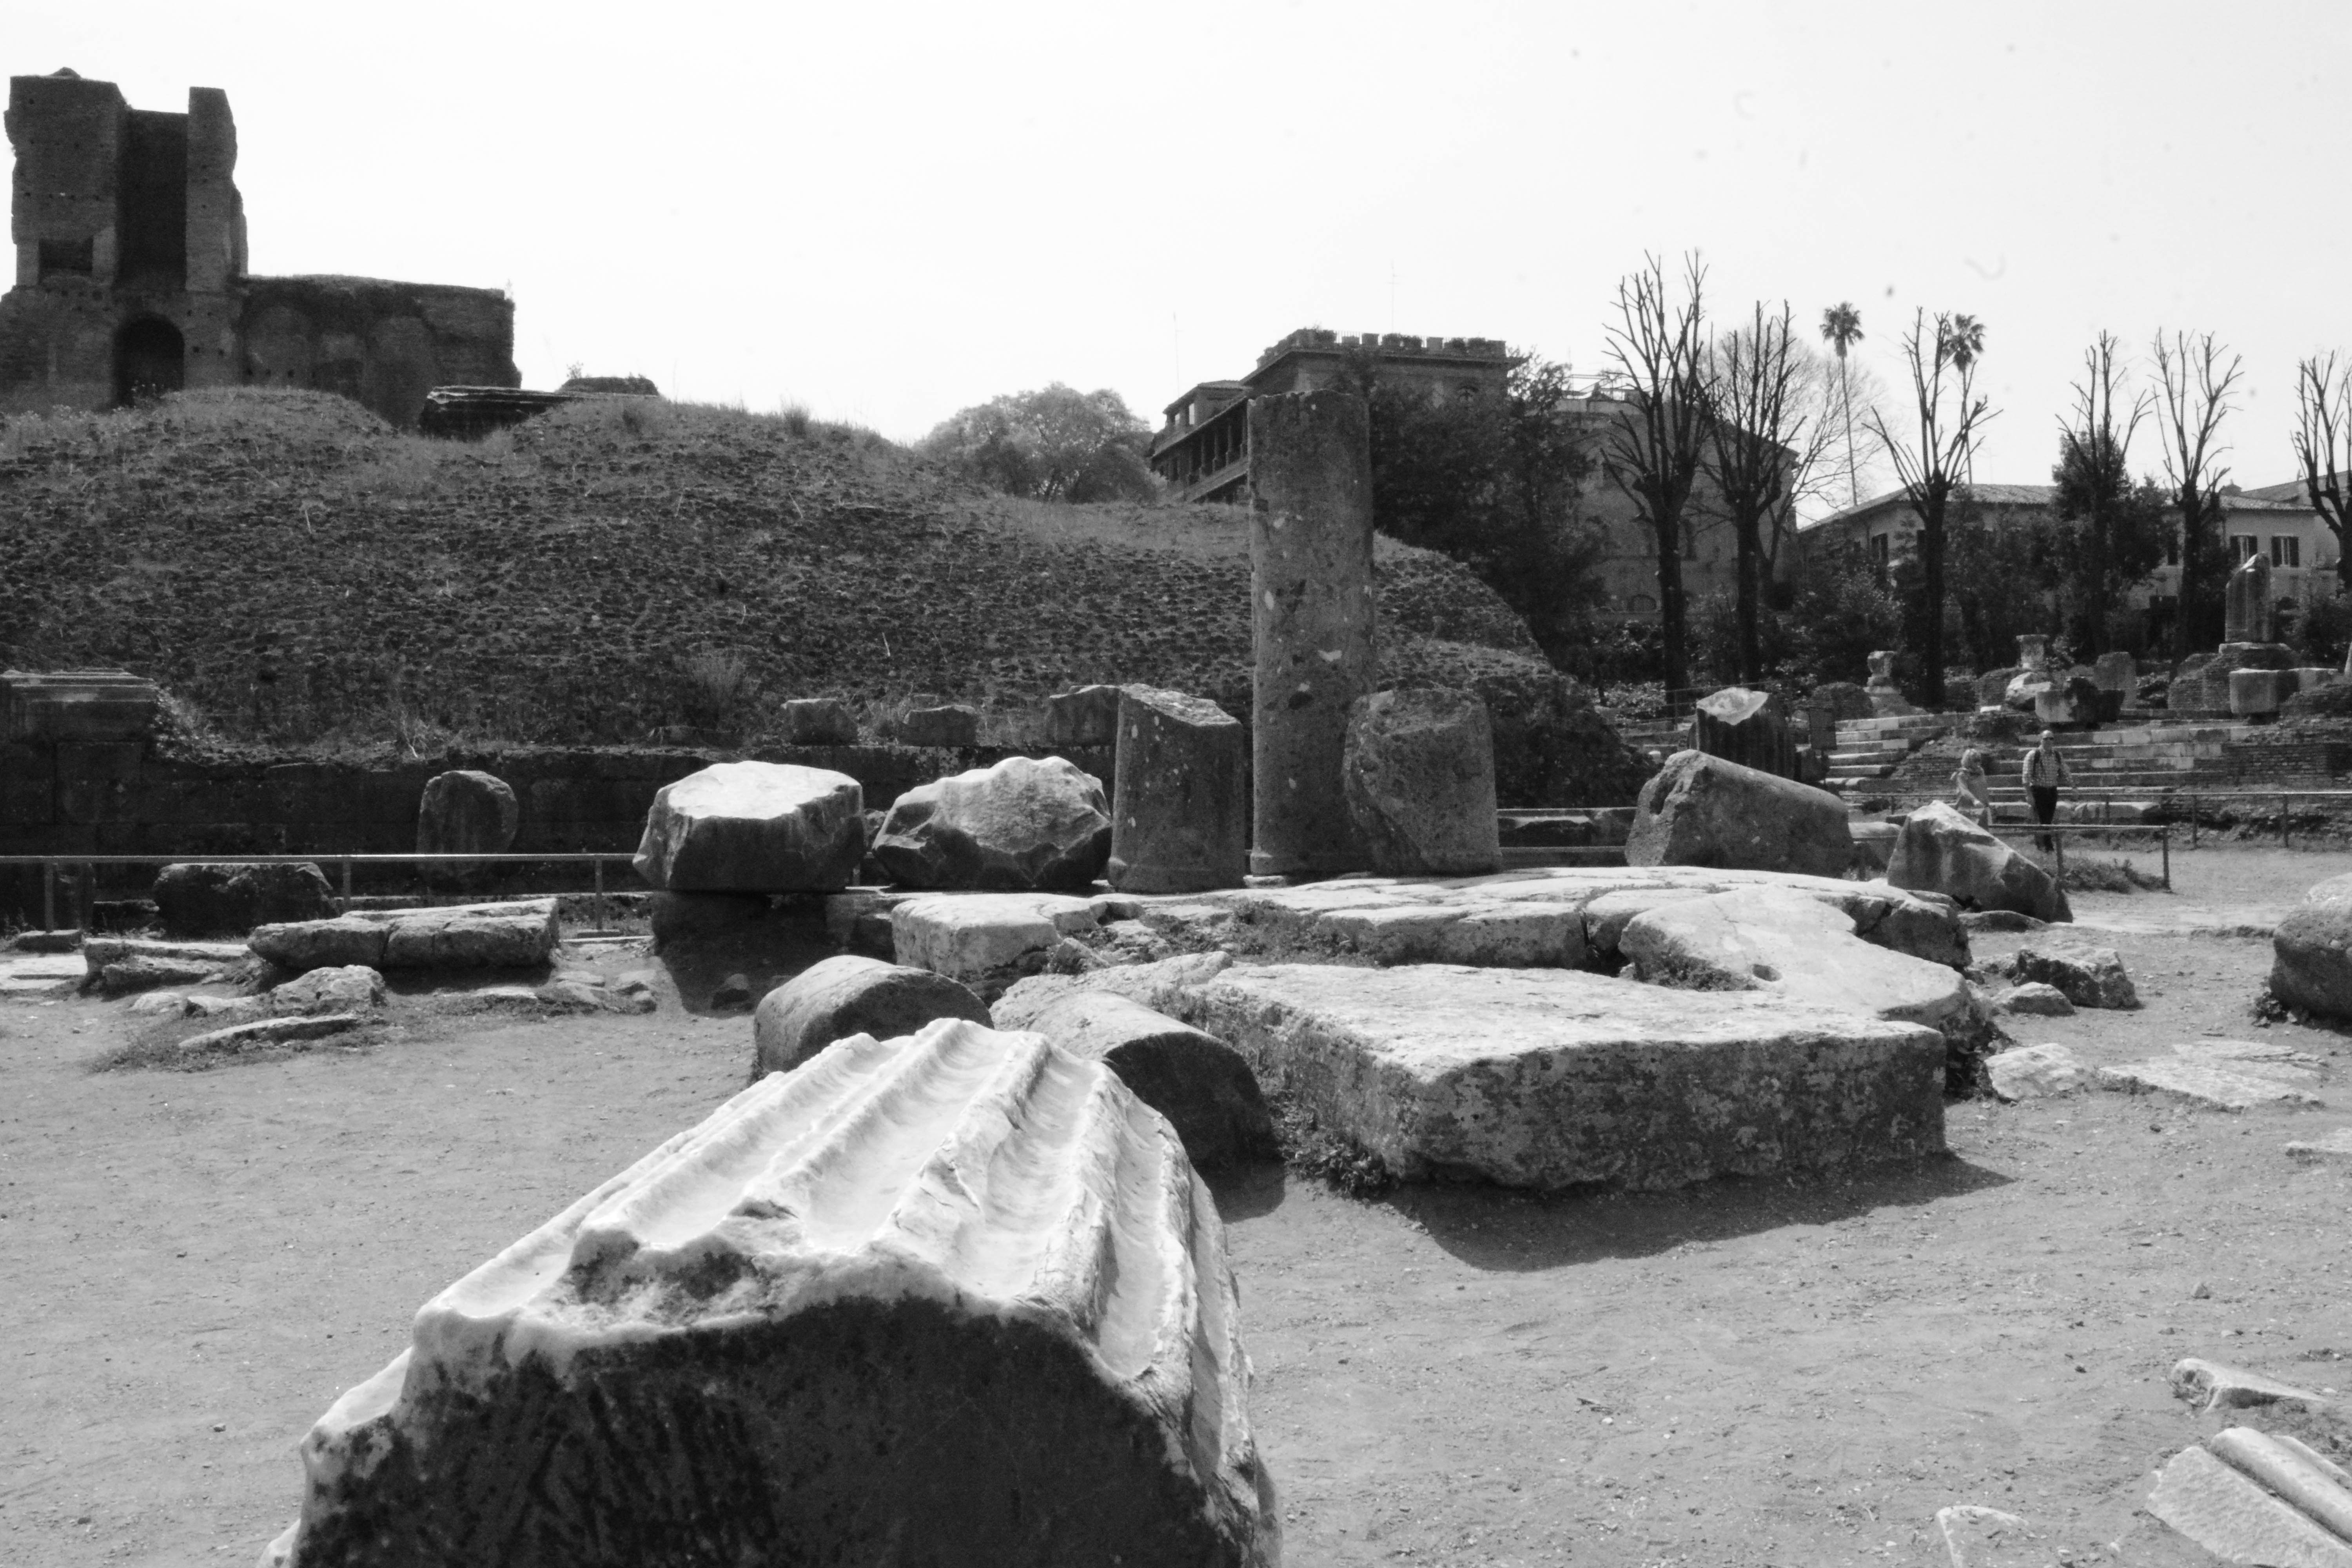
black and white, monument, monochrome, ruins, history, monochrome photography, ancient history